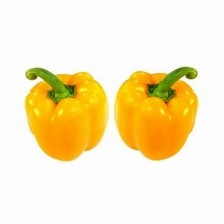
Label: capsicum